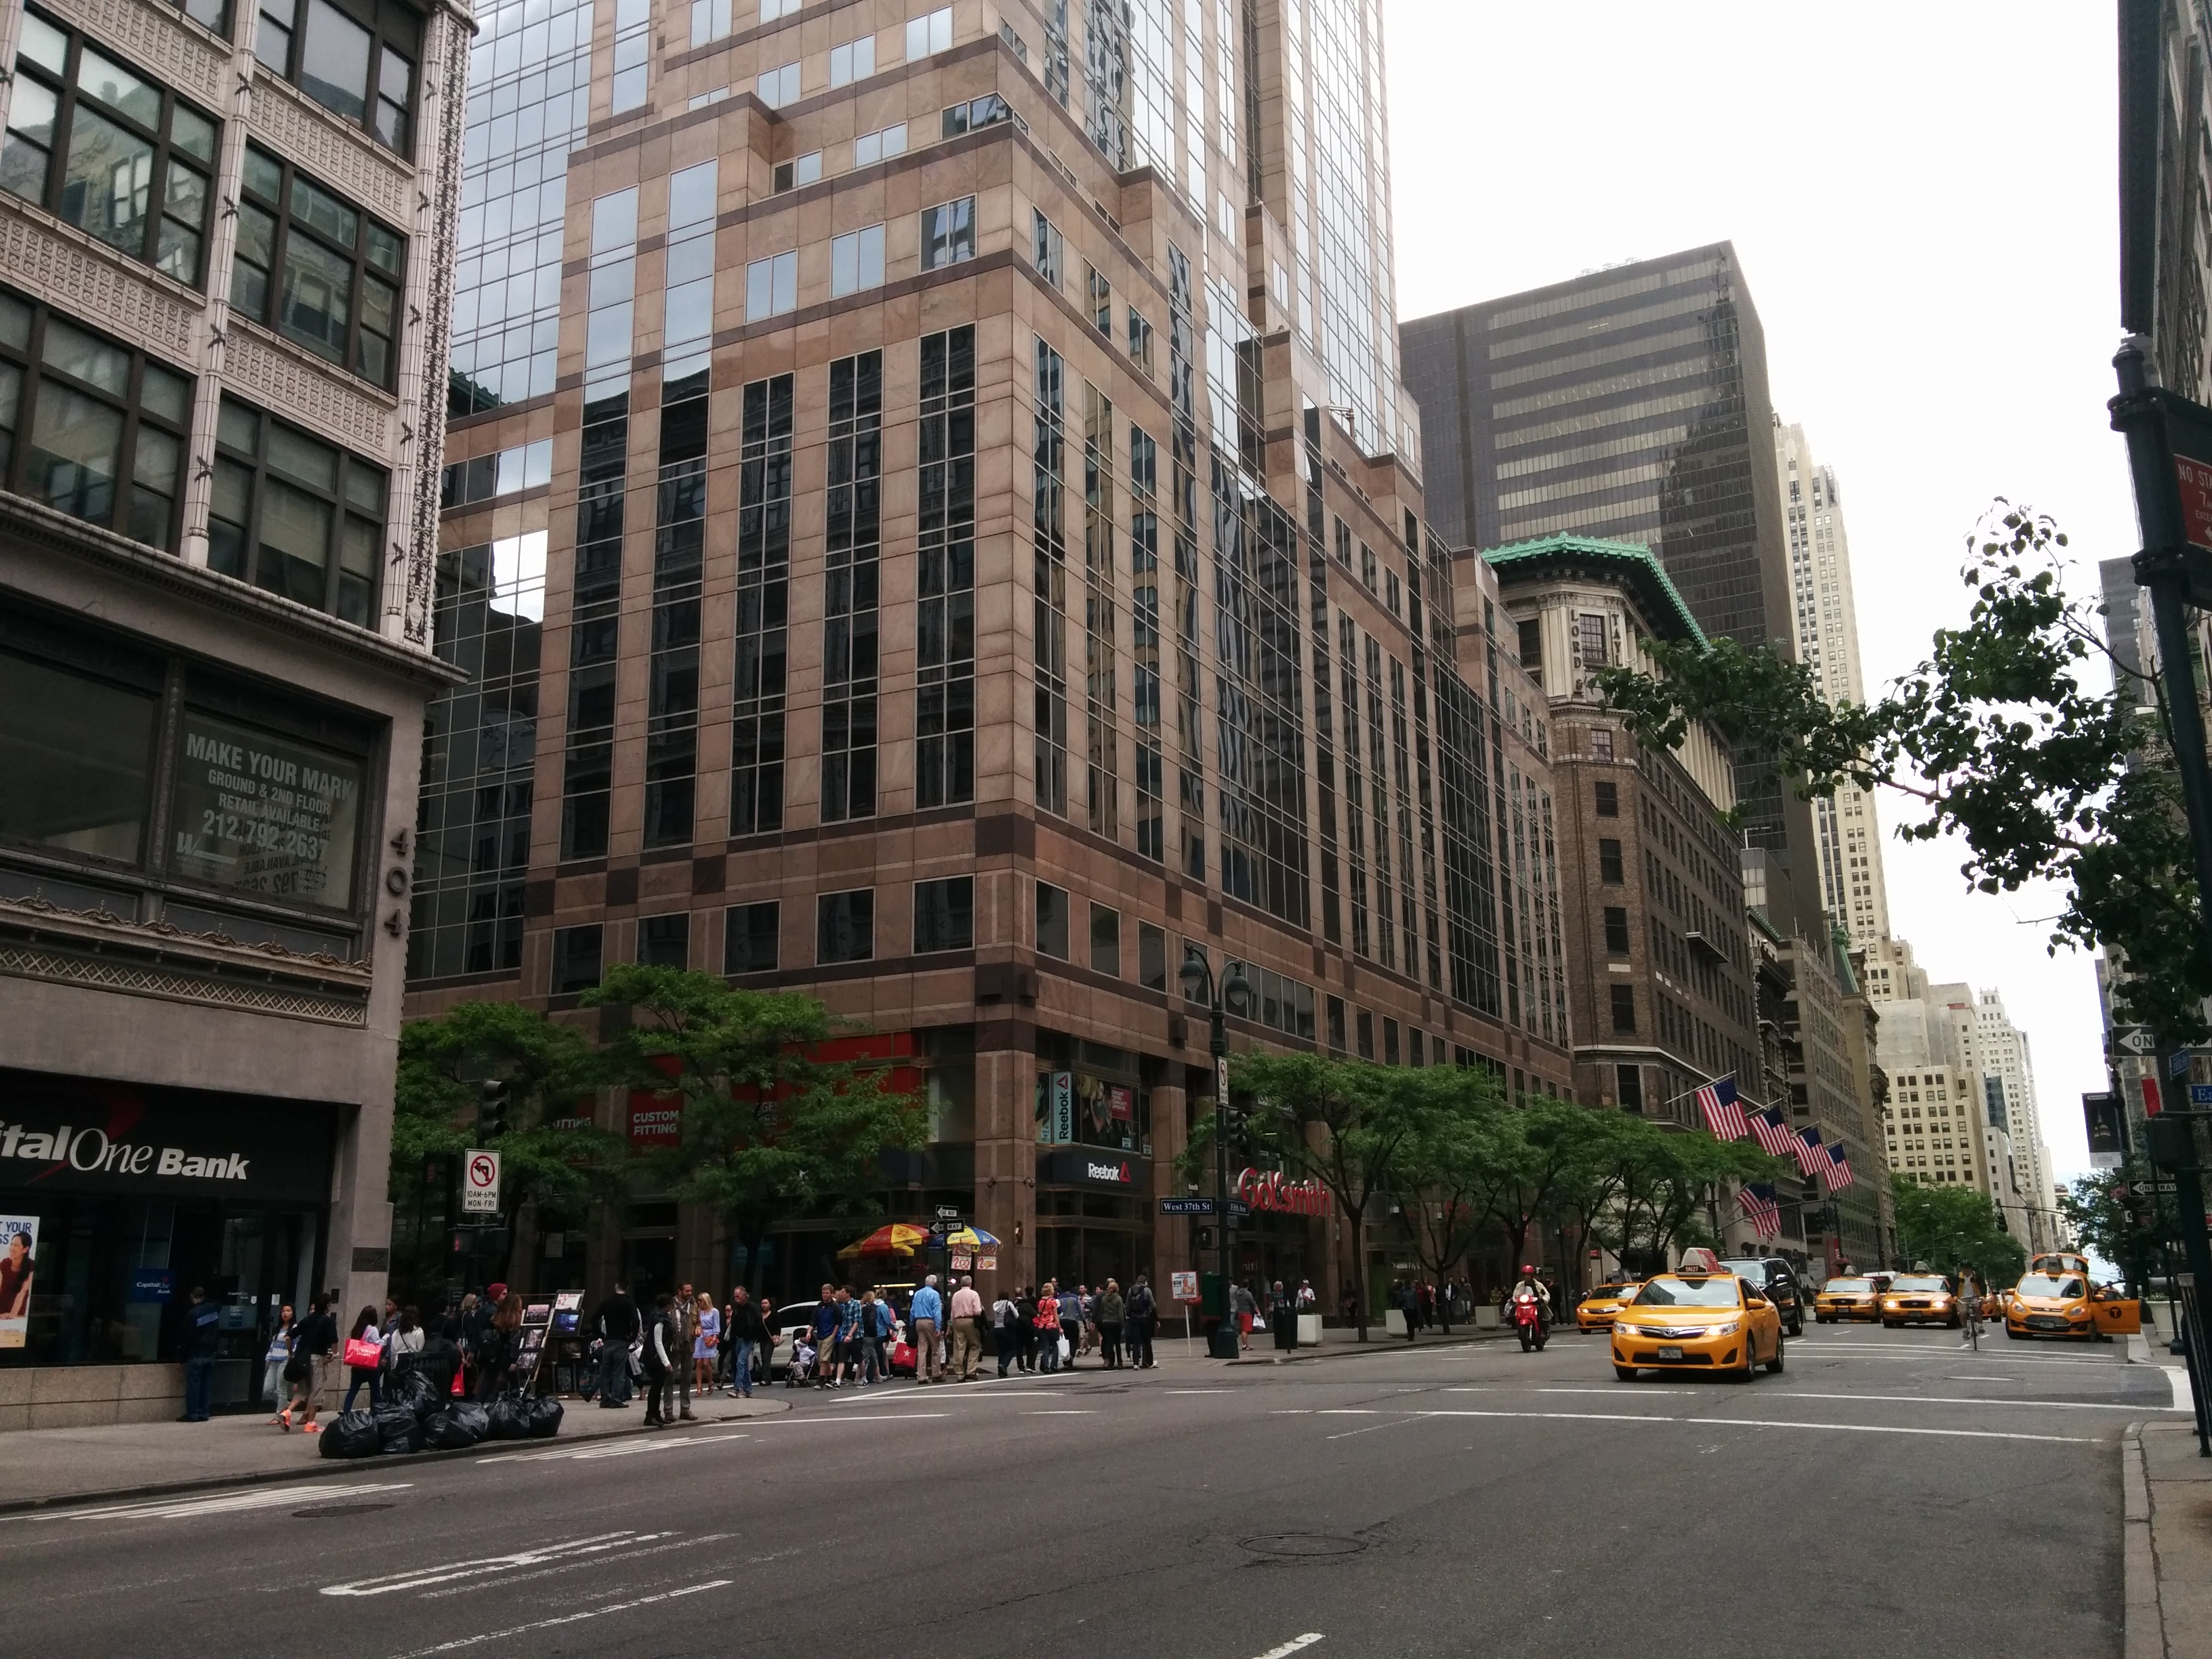
pedestrian, architecture, people, road, street, town, building, city, skyscraper, urban, manhattan, new york city, cityscape, downtown, taxi, nyc, plaza, america, american flag, facade, metropolitan, tourism, lane, yellow cab, infrastructure, town square, metropolis, neighbourhood, fifth avenue, urban area, residential area, human settlement, metropolitan area, cabs, 5th ave